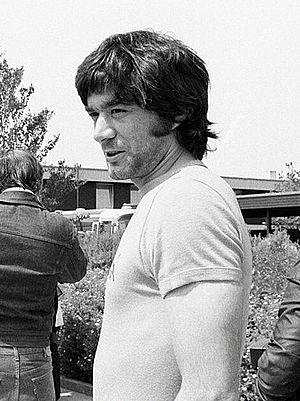
Antonio Juliano, né le 1ᵉʳ janvier 1943 à Naples, est un footballeur international italien, qui évoluait au poste de milieu de terrain.